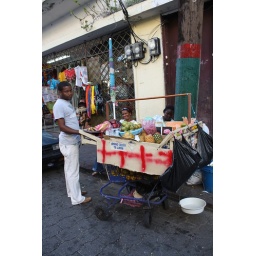
A street vendor selling fruit in Puerto Plata, Dominican Republic.